Outer Ring Road, Delhi

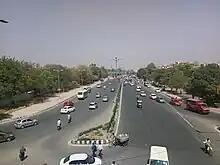
Outer Ring Road as seen from Janakpuri Flyover at District Center, Janakpuri

The Outer Ring Road is a six-lane ring road that encircles the city of Delhi. It has three lanes in each direction, with a total length of 47 km. Although it used to have traffic lights and at-grade intersections, mushrooming interchanges have reduced the number of lights to just two, and traffic now flows much more smoothly. Several stretches of the Outer Ring Road have been notified as National Highways.